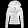
Label: Coat